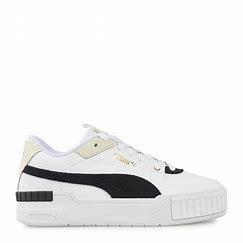
Brand: Puma
Model: Cali Sport